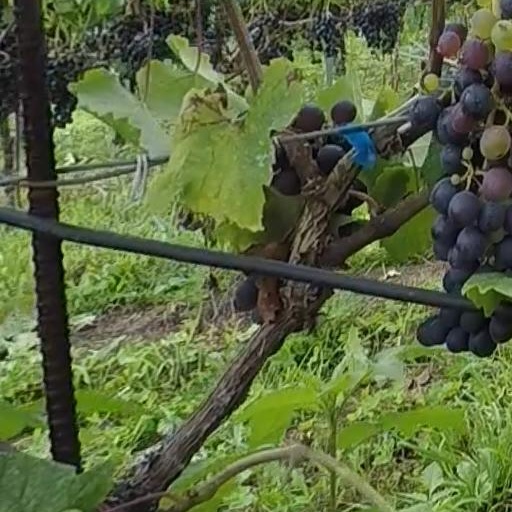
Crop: grape